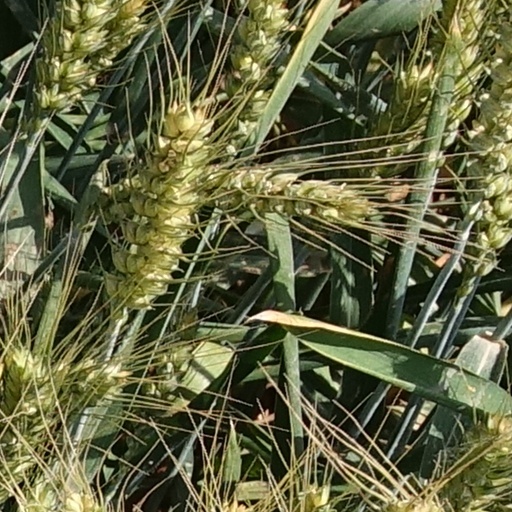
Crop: wheat